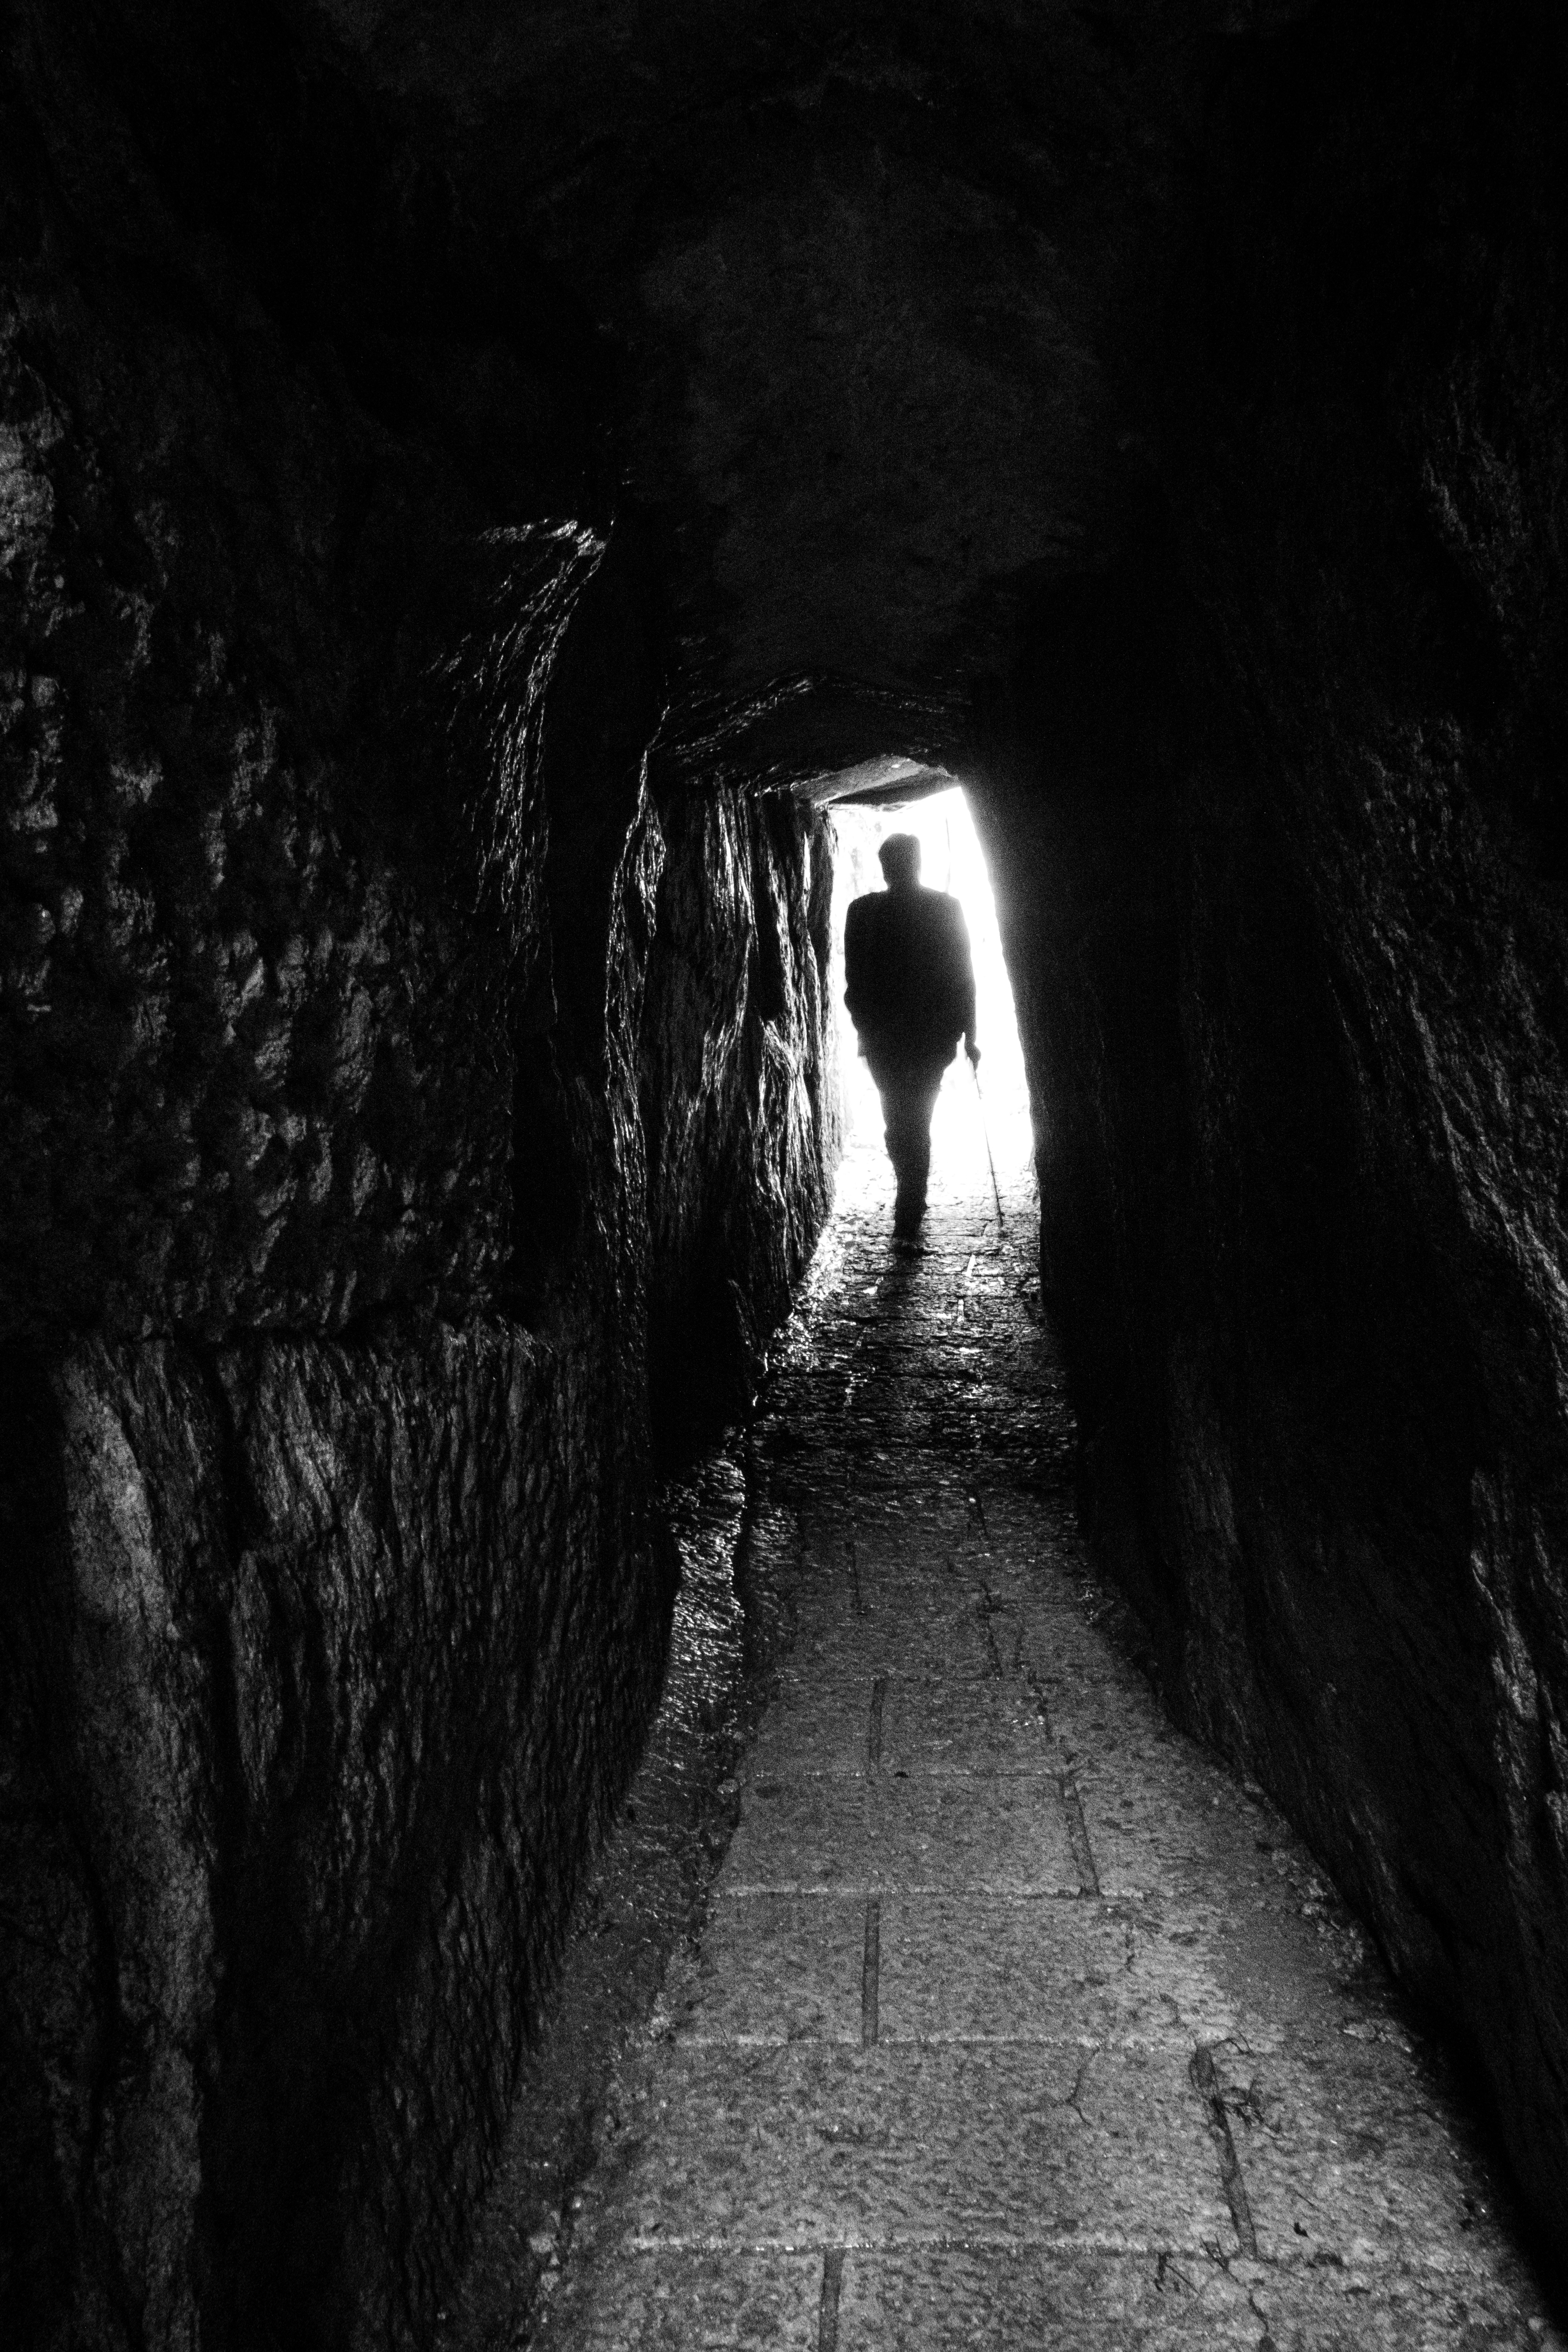
rock, mountain, light, black and white, white, street, camera, photography, tunnel, formation, cave, human, darkness, black, yellow, monochrome, candid, art, infrastructure, sony, fine, china, compact, sonystreetphotographer, element, dscrx100, shan, huang, caveman, monochrome photography